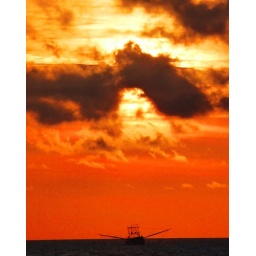
A ship in a harbor is safe. But, that is not what ships are for.